Jesse Jackson

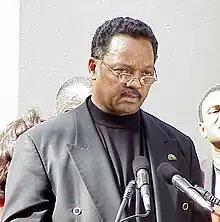
Jackson outside the Florida Supreme Court, 2000

On October 11, 1987, Jackson announced his candidacy in the 1988 presidential election. At the time of his announcement, polling showed that he led in nine of the 12 Southern states that would hold primaries or caucuses in March and led the Democratic field at 27 percent. In November, Jackson announced that Speaker of the California State Assembly Willie Brown would serve as his campaign chairman while political strategist Gerald Austin became his campaign manager. Later that month, Jackson announced he would stop his tour of the Persian Gulf to attend the funeral of his friend, Mayor of Chicago Harold Washington, before changing his mind.